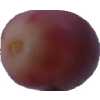
Label: pink_grape